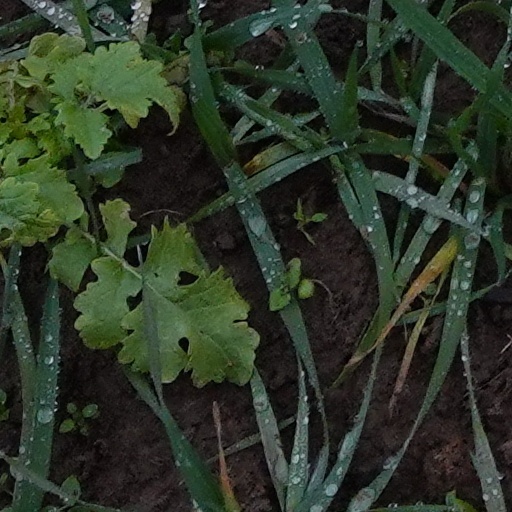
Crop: wheat